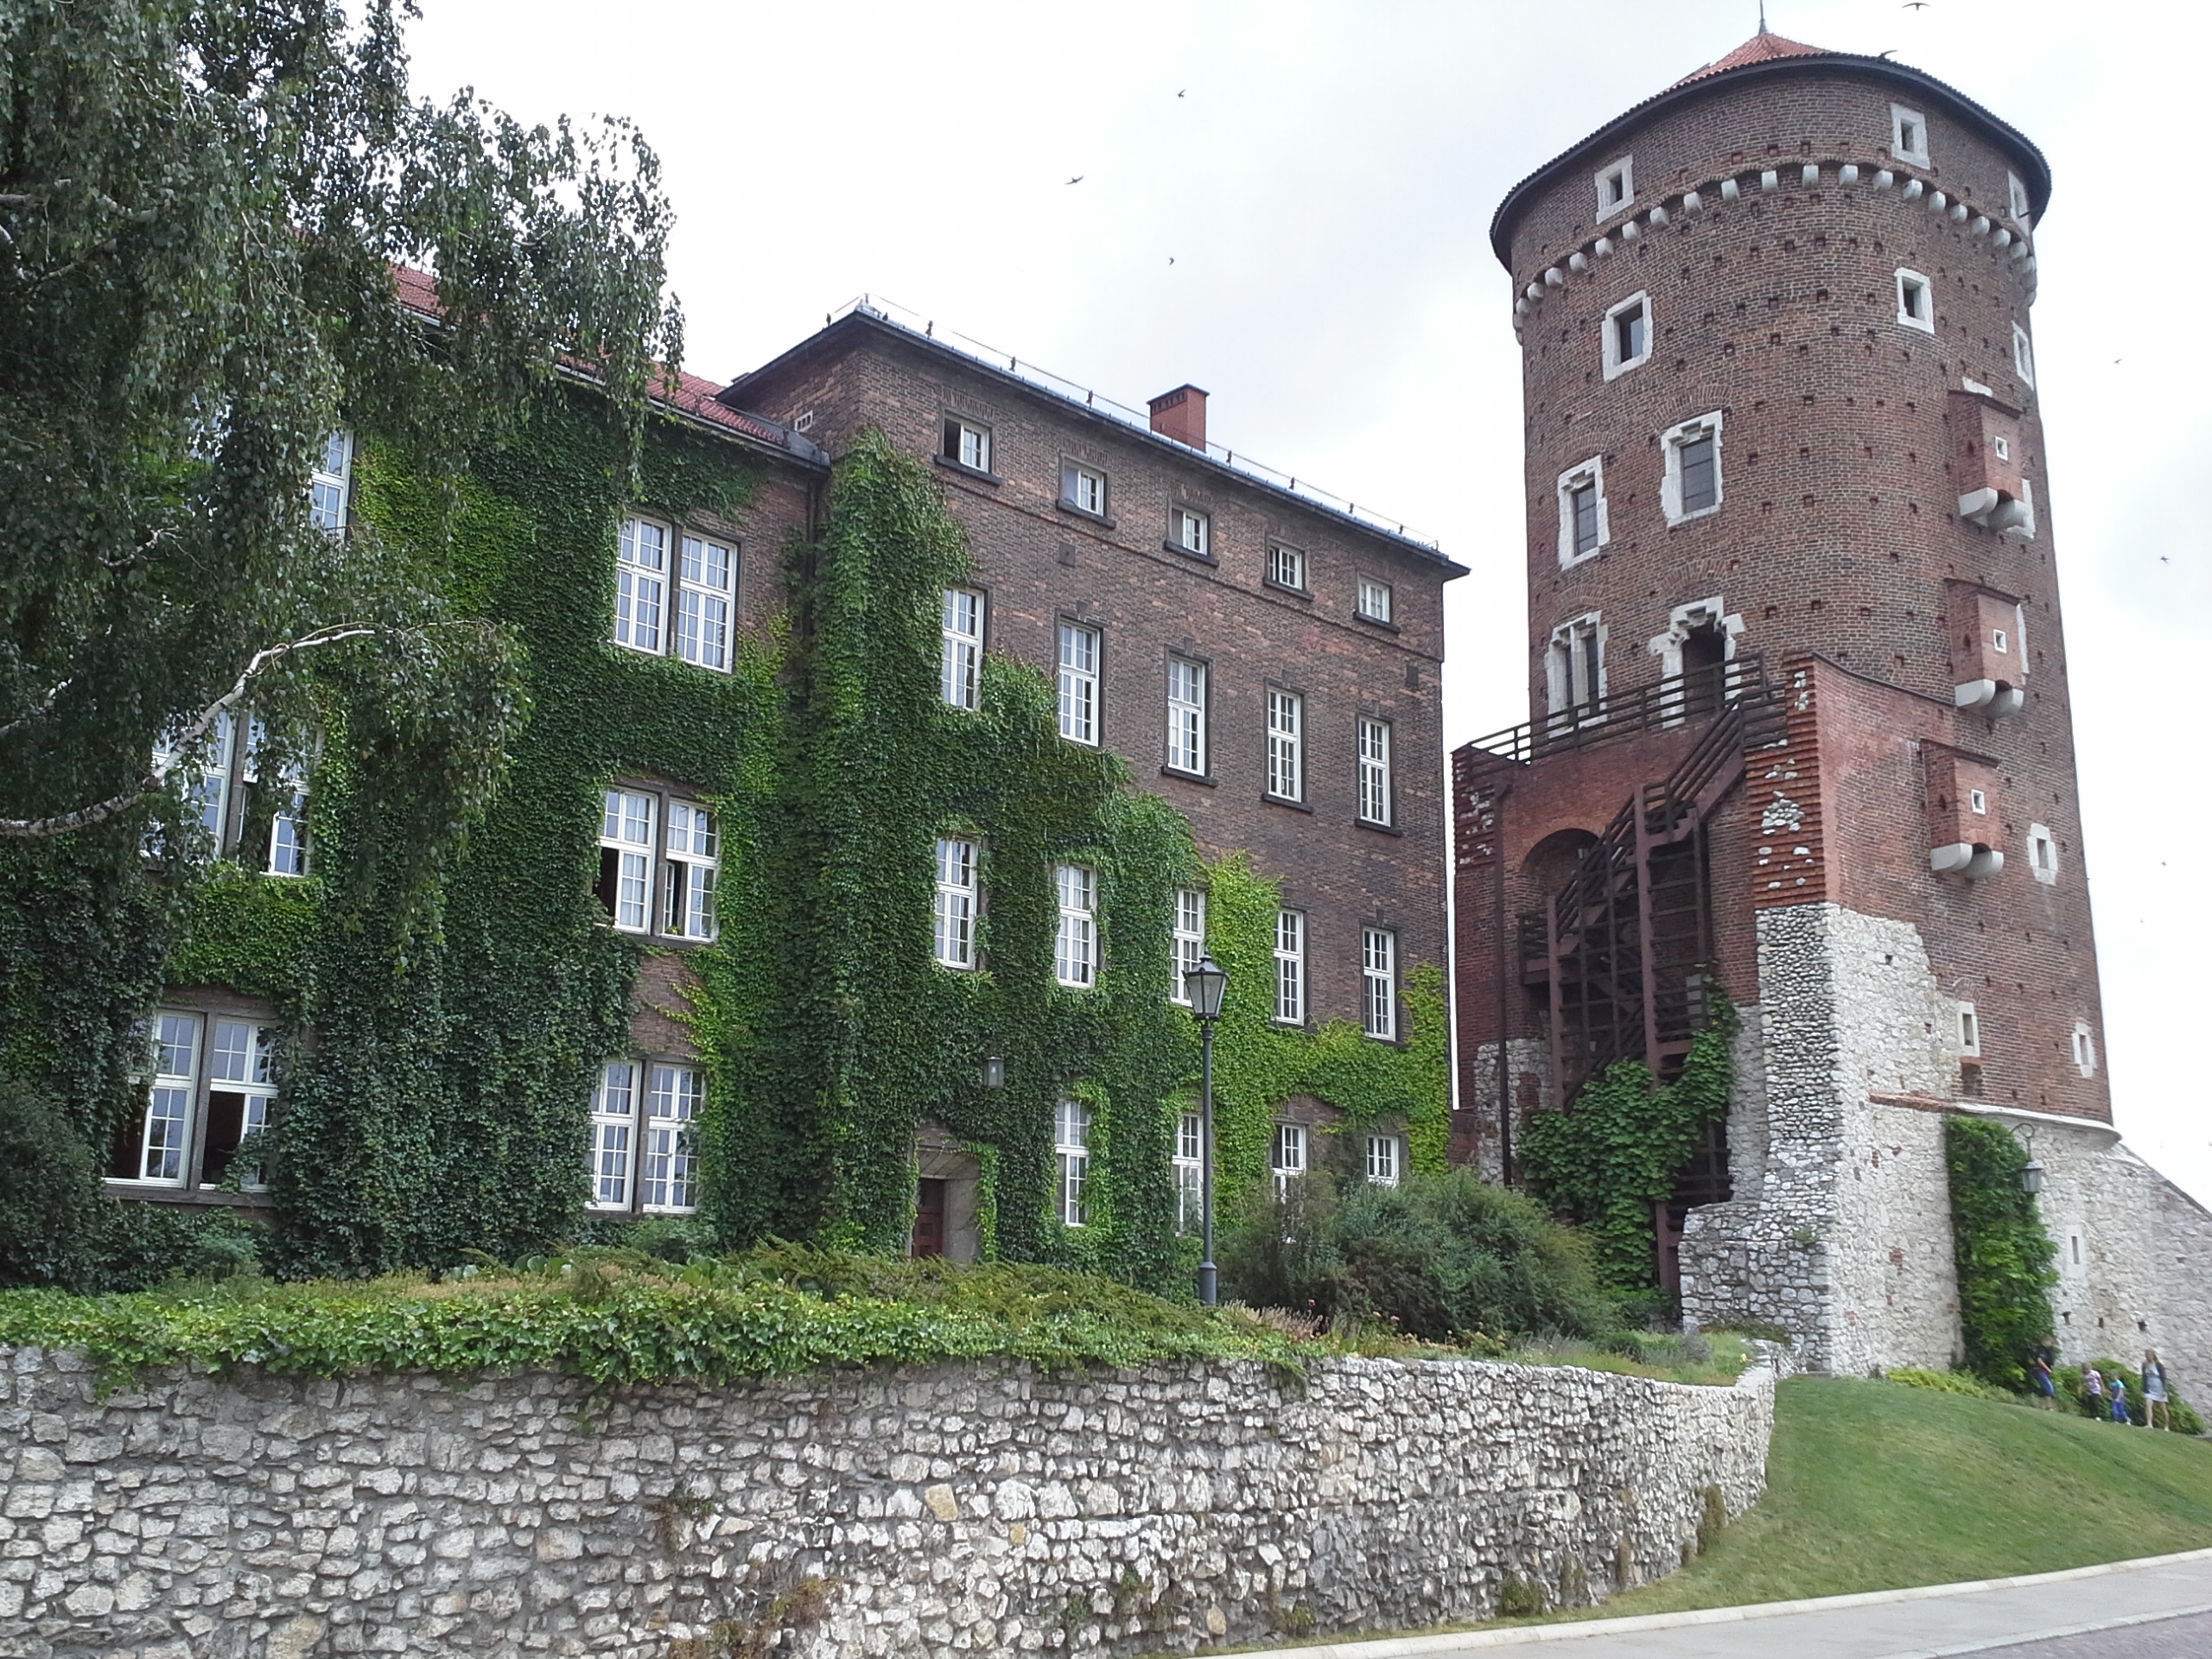
tallinn, building, property, architecture, medieval architecture, wall, estate, house, castle, tree, chateau, stately home, facade, historic house, city, plant, manor house, almshouse, historic site, window, mansion